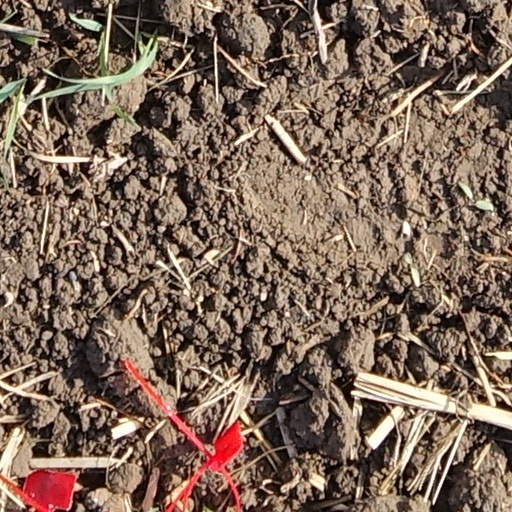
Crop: wheat